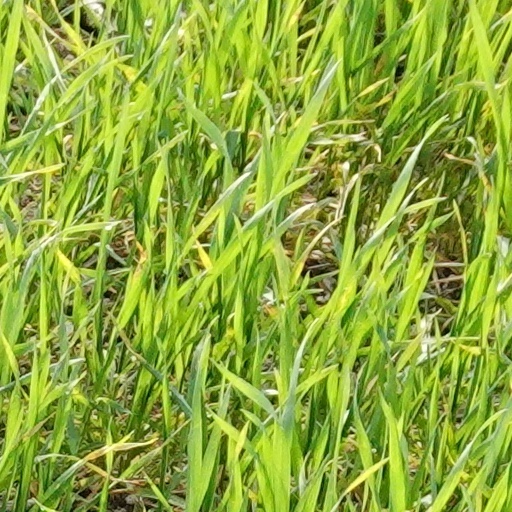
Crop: wheat